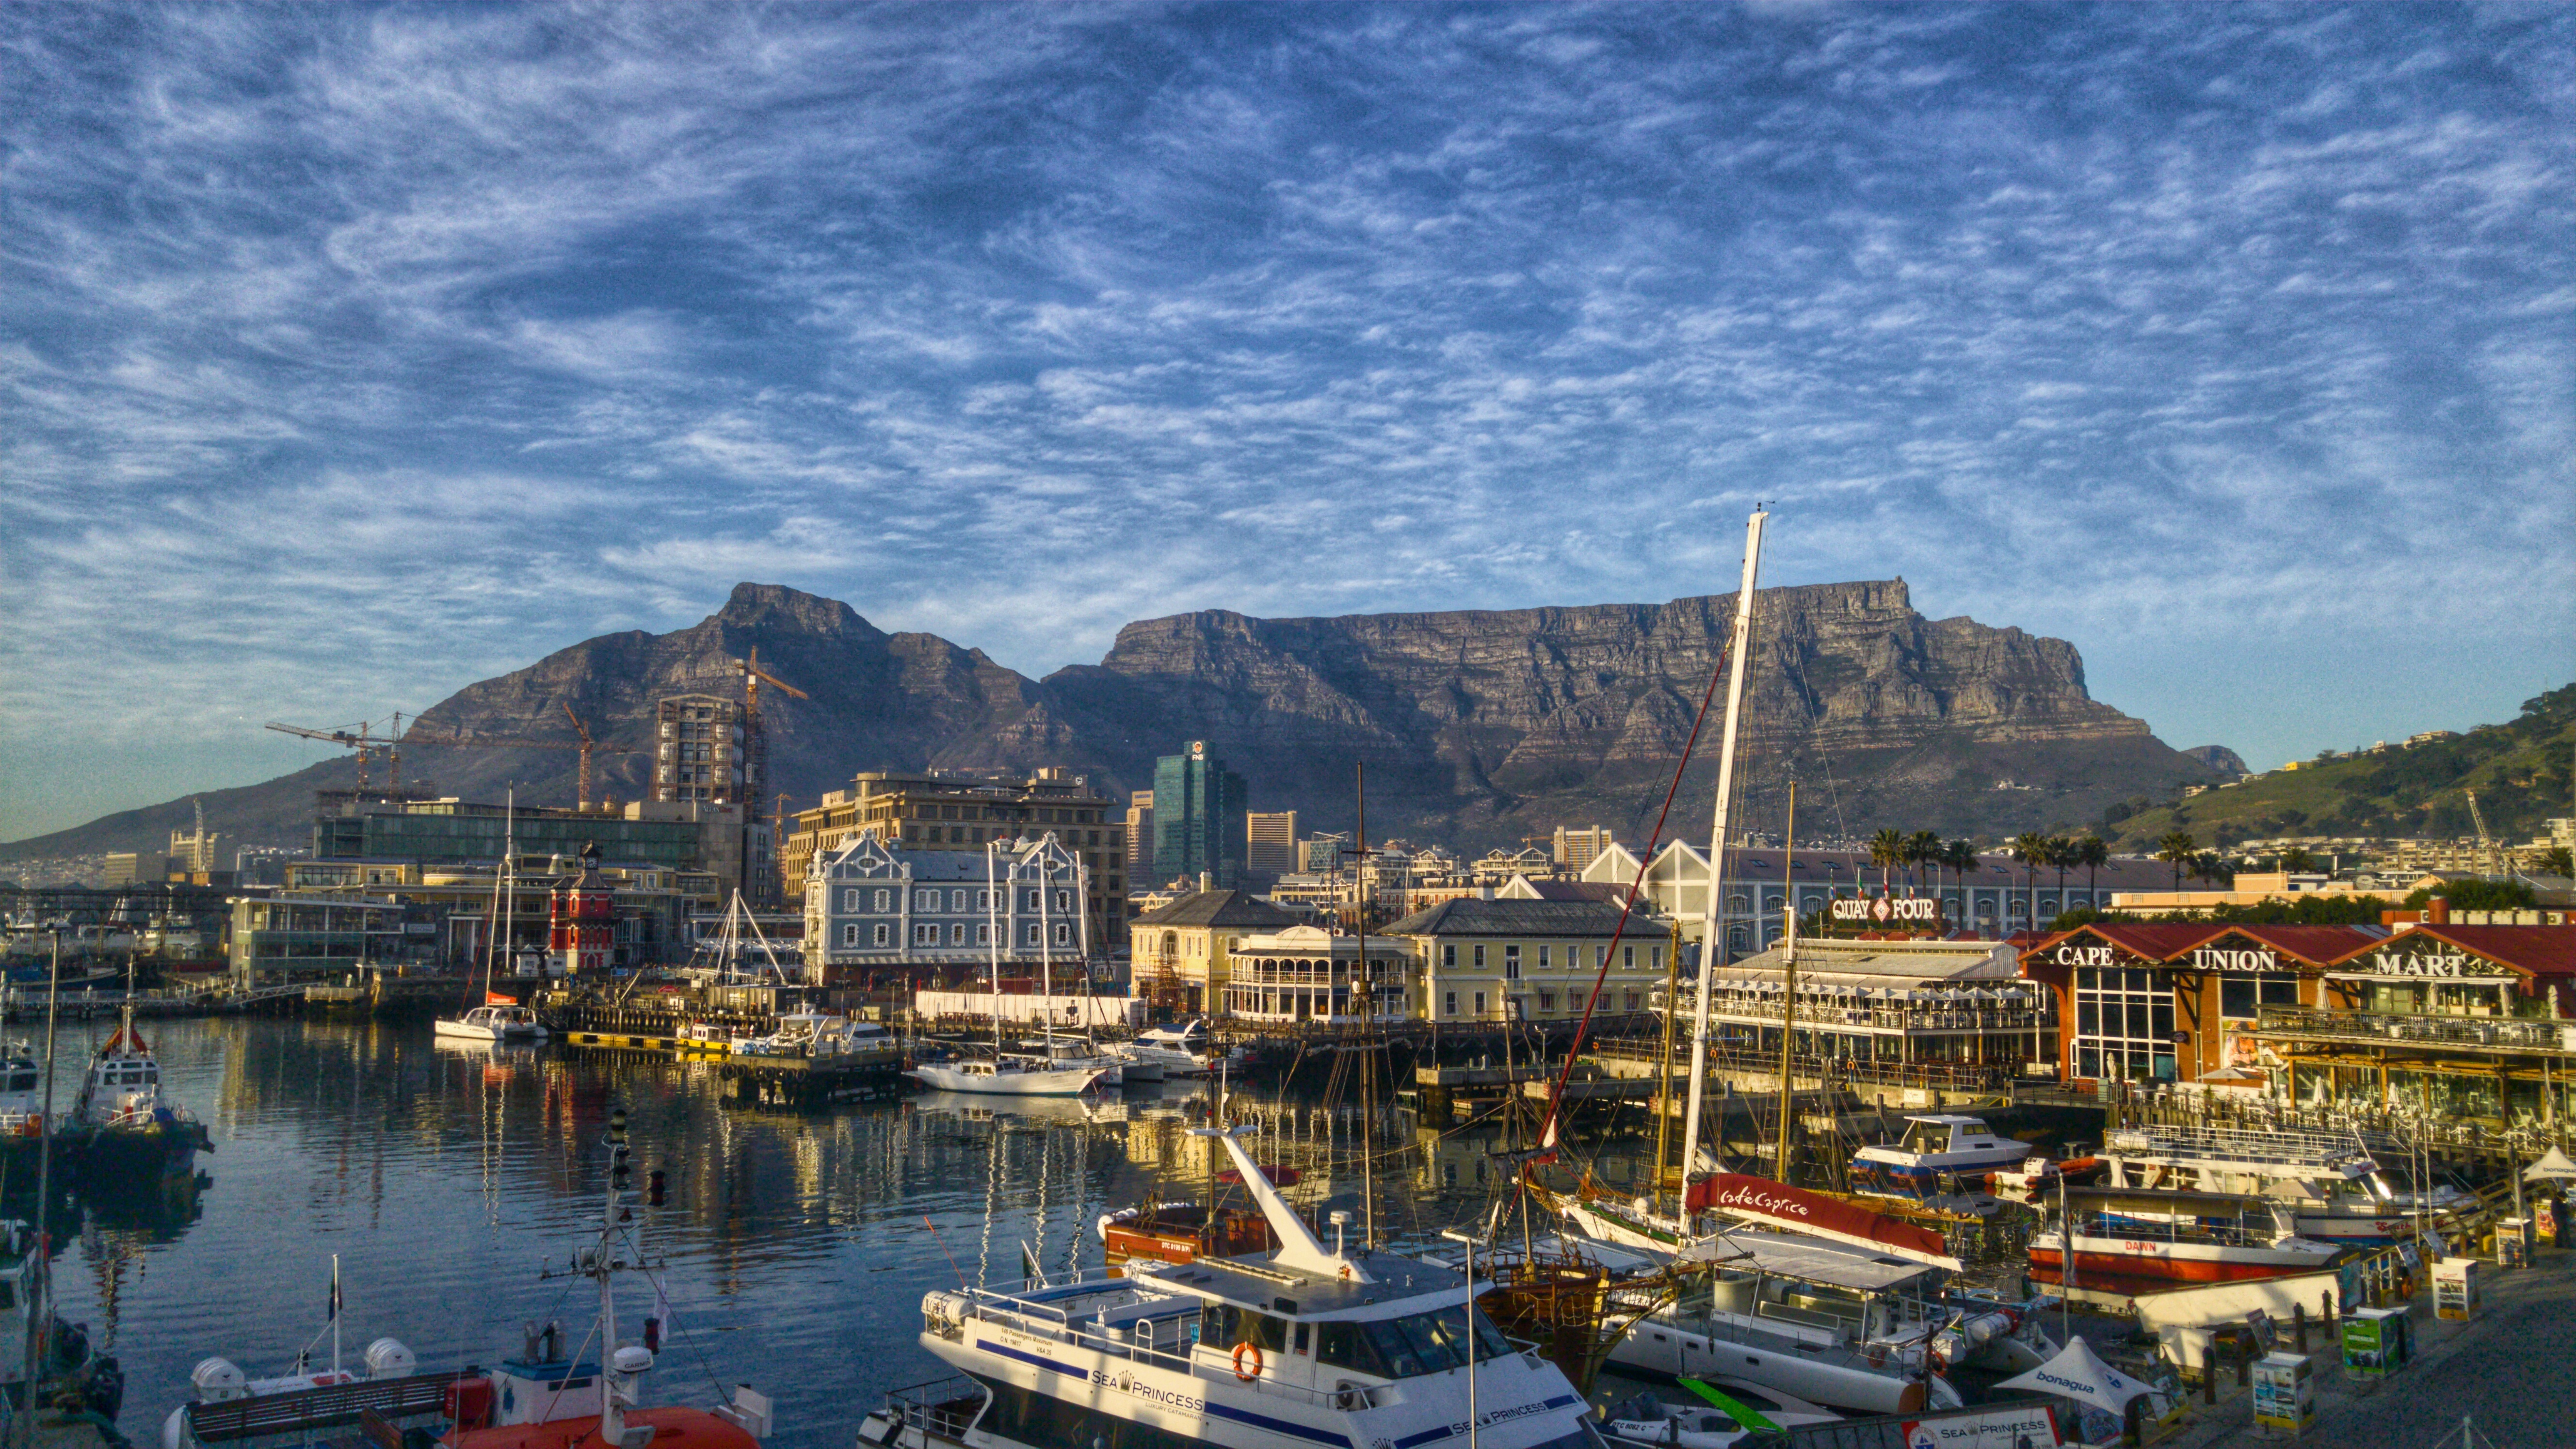
sea, coast, mountain, sunrise, skyline, town, city, river, cityscape, panorama, harbor, harbour, blue, port, waterfront, tourism, waterway, table mountain, cape, south africa, cape town